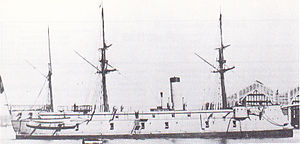
SMS Drache (1861)
Panserskibet Drache var det andet panserskib i den kejserlige østrigske marine. Det var bygget af træ og derefter beklædt med panserplader, og på grund af trækonstruktionen blev det kasseret efter 13 års tjeneste. Skibet havde en kraftig vædderstævn, men dets artilleri var ikke meget bevendt. Den østrigske flåde var på det tidspunkt kun i stand til at levere glatløbede forladere, og der gik nogle år, før skibet fik moderne kanoner. Navnet Drache betyder drage.